Confirmation bias

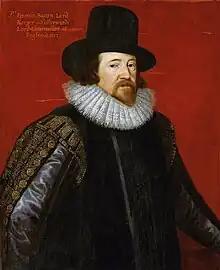
Francis Bacon

Before psychological research on confirmation bias, the phenomenon had been observed throughout history. Beginning with the Greek historian Thucydides, who wrote of misguided reason in "The Peloponnesian War"; "... for it is a habit of mankind to entrust to careless hope what they long for, and to use sovereign reason to thrust aside what they do not fancy". Italian poet Dante Alighieri (1265–1321) noted it in the "Divine Comedy", in which St. Thomas Aquinas cautions Dante upon meeting in Paradise, "opinion—hasty—often can incline to the wrong side, and then affection for one's own opinion binds, confines the mind". Ibn Khaldun noticed the same effect in his "Muqaddimah":